Georg Hermann Struve

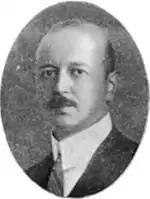
Struve, c. 1915

Georg Otto Hermann Struve (29 December 1886 – 10 June 1933) was a German astronomer from the Struve family and the son of Hermann Struve.